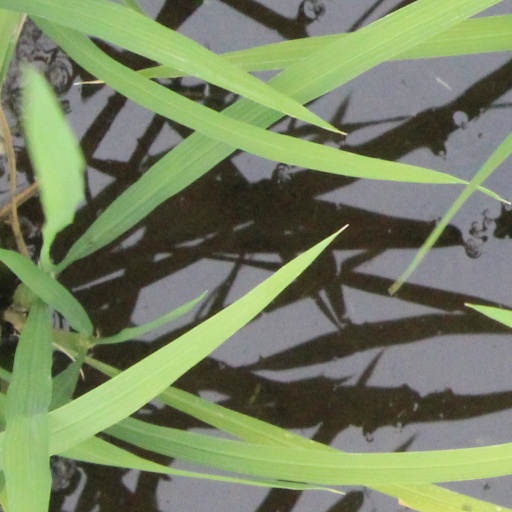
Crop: rice